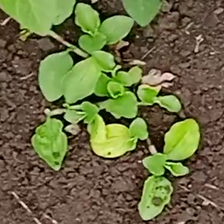
Weed species: Kena_(Commplina_benghalensio)